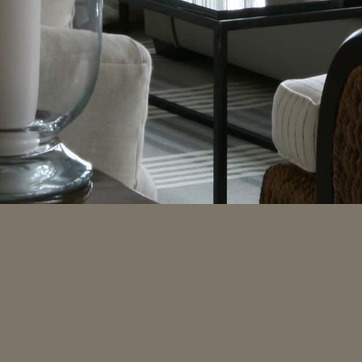
Material: carpet